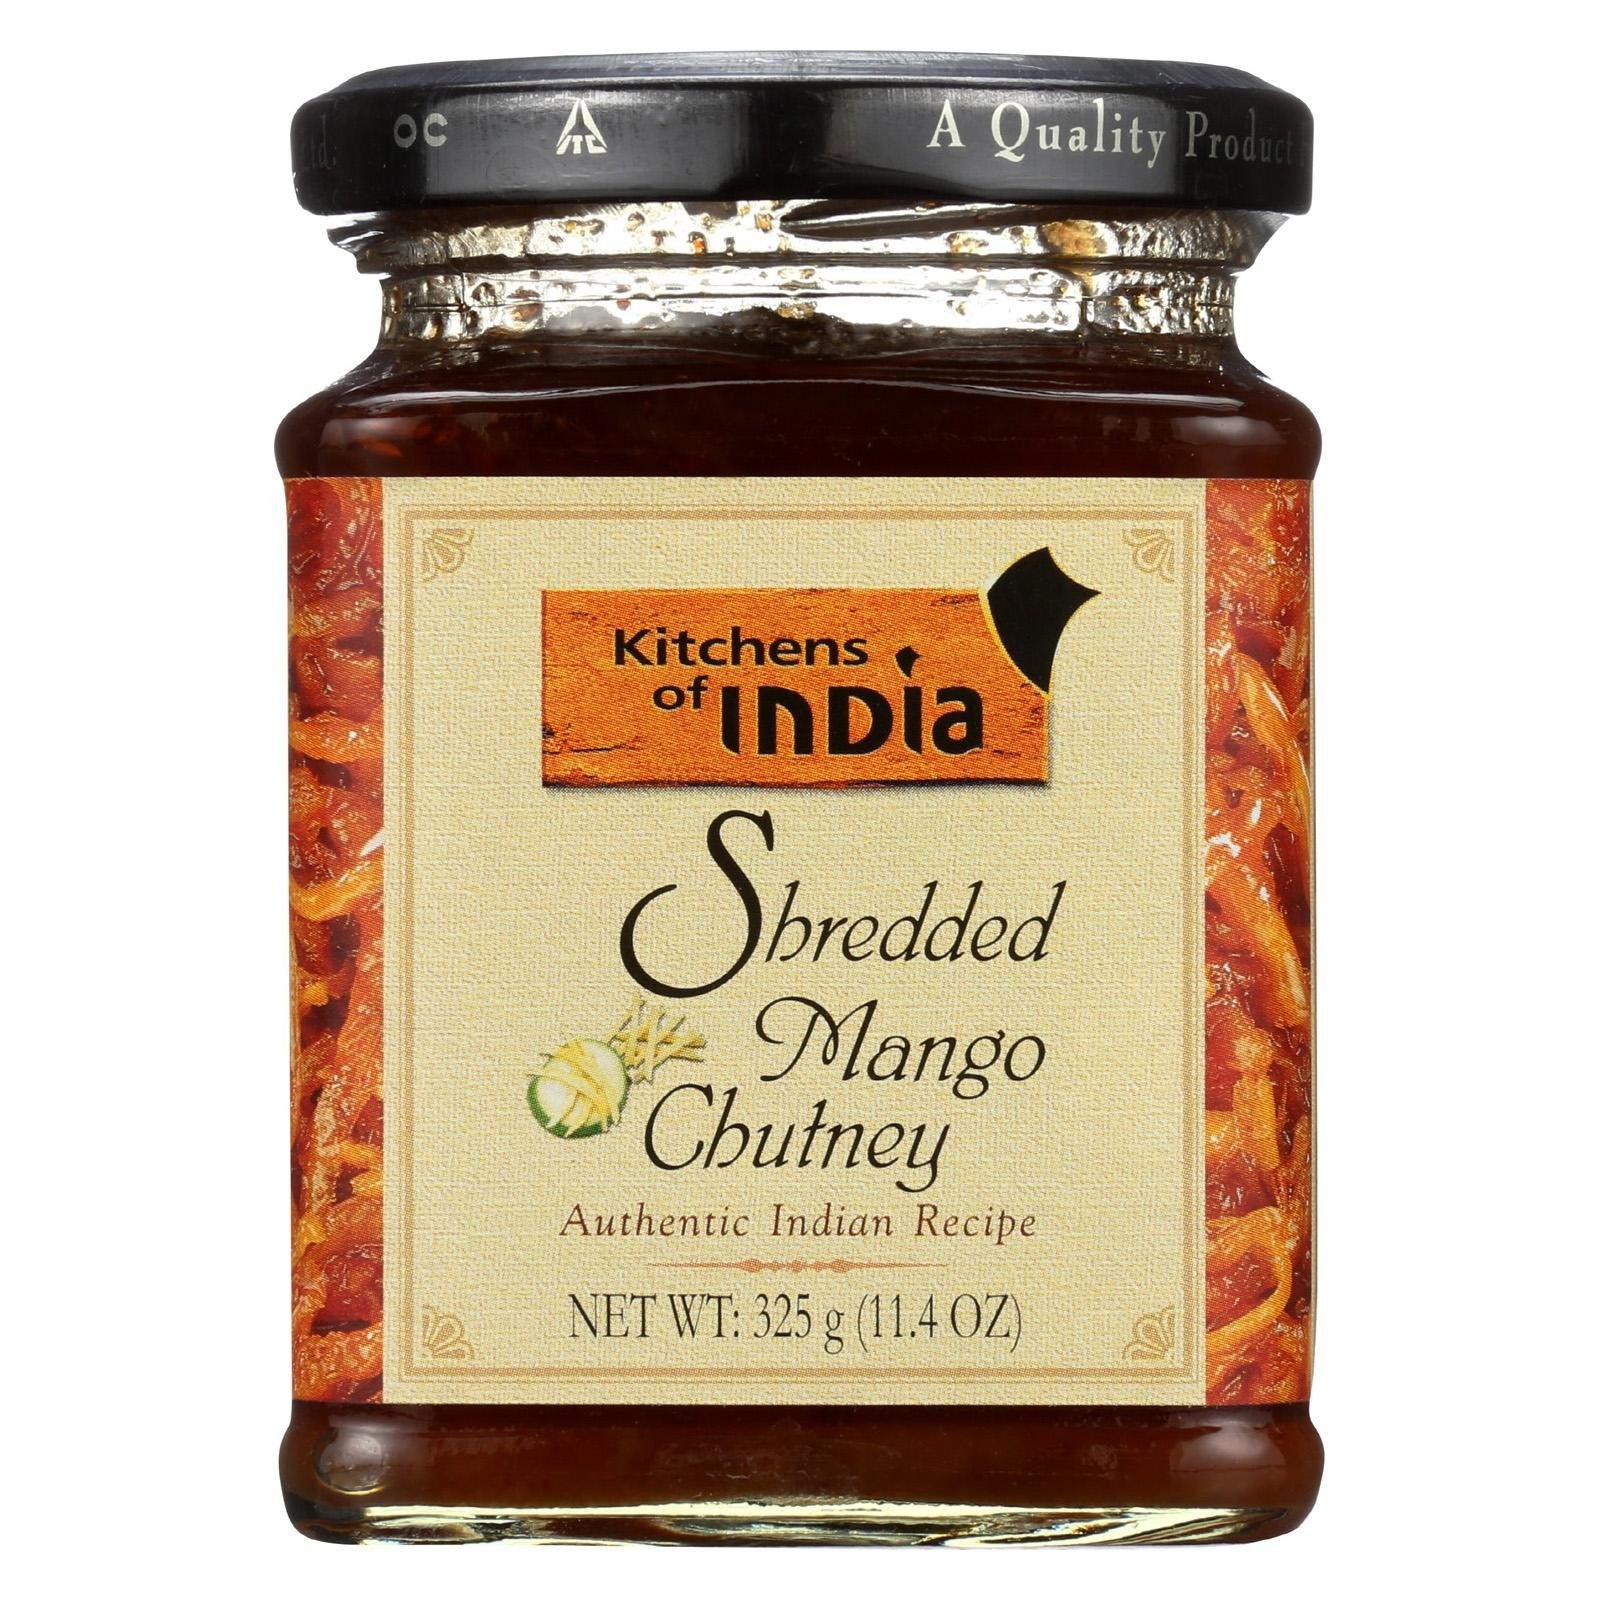
Item Name: Kitchens Of India Chutney Mango Shredded
Value: 68.0
Unit: Ounce

Price: 3.93